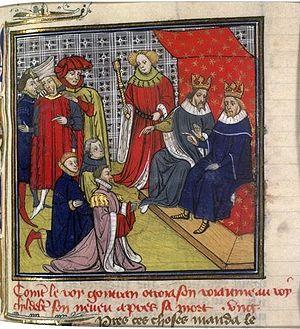
Abbon, né vers 685 est recteur de Maurienne et de Suse, patrice de Viennoise en 722. Il combat Mauronte et ses alliés les Sarrasins de Yusuf ibn 'Abd al-Rahman al-Fihri aux côtés de Charles Martel, qui pour le récompenser le fait duc de Provence en 732. Abbon fonde l'abbaye de la Novalaise en 726, à laquelle il laisse une grande partie de son immense héritage en 739. Il est le dernier patrice de Provence.